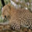
Label: leopard